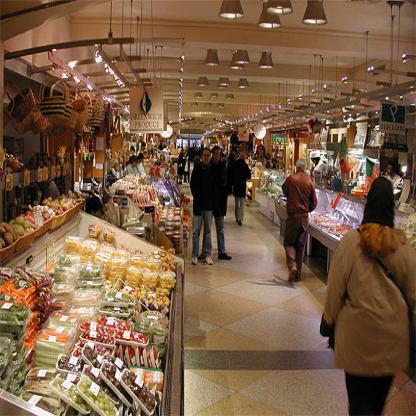
Scene: Indoor